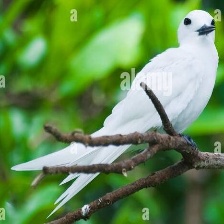
Species: FAIRY TERN
Scientific name: STERNULA NEREIS